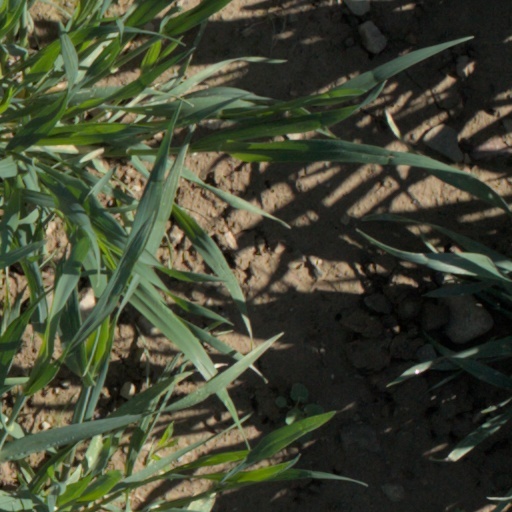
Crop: wheat